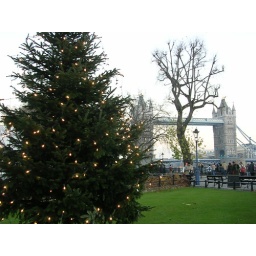
tower bridge in the background